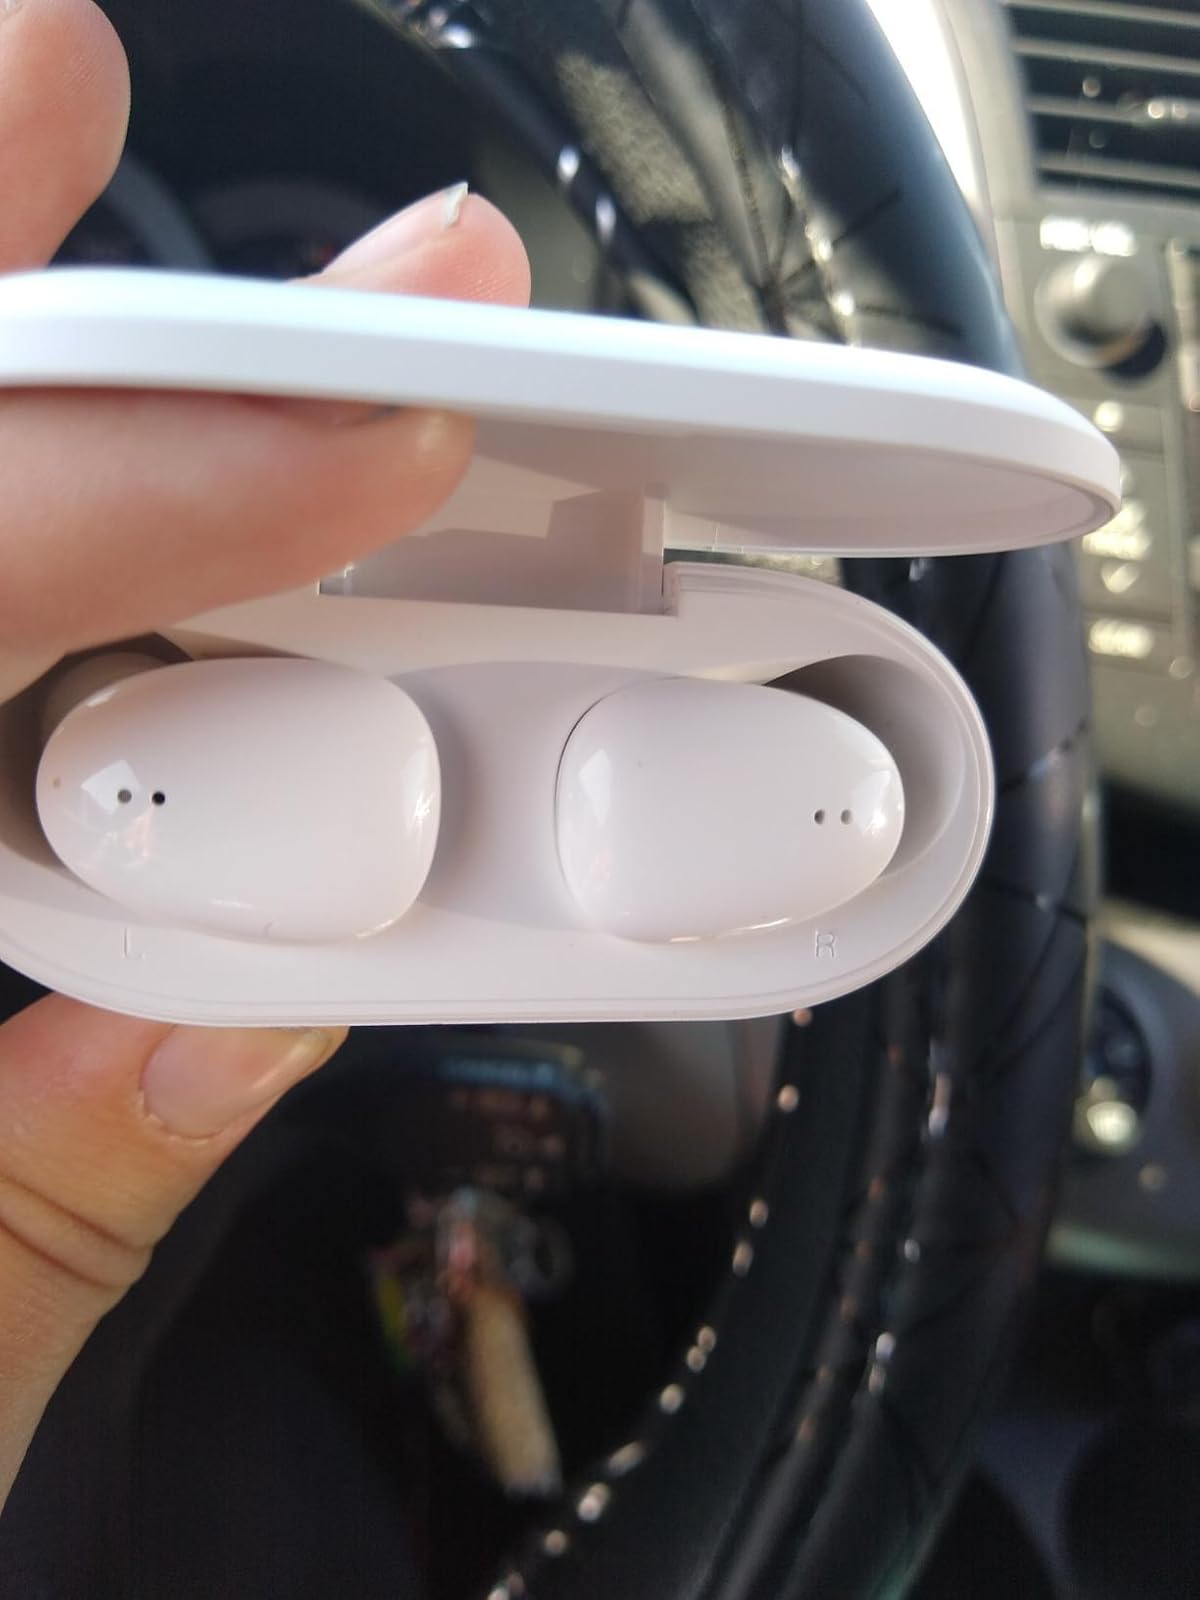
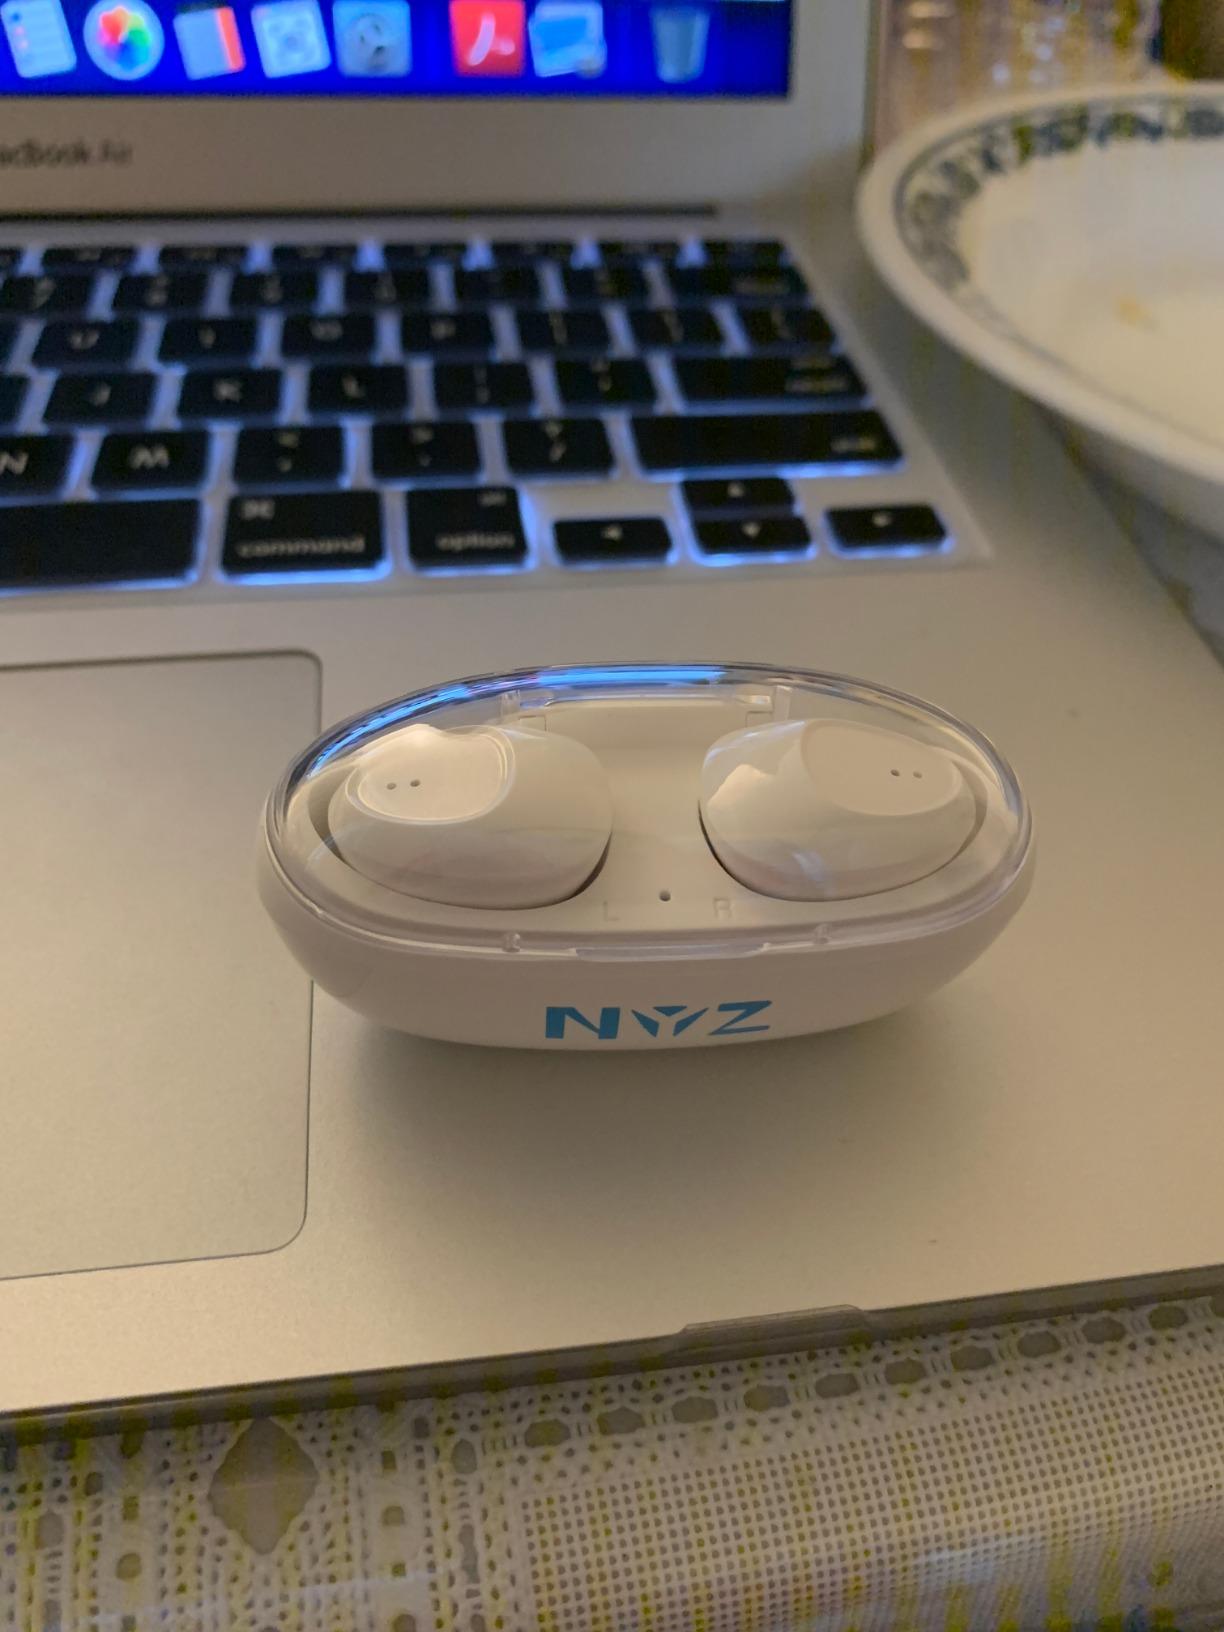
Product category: earbuds
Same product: no